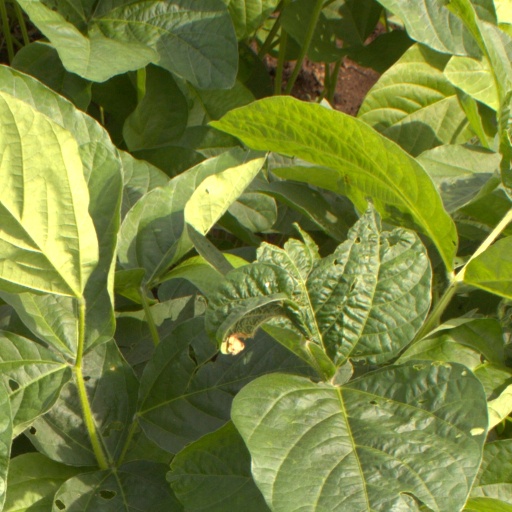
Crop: soybean